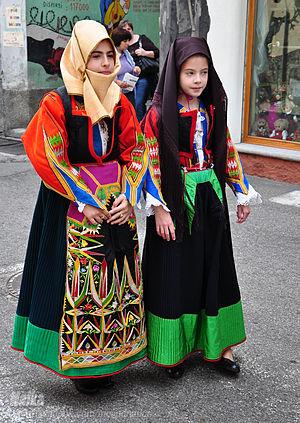
Les Sardes constituent un peuple d'Europe du Sud originaire de la Sardaigne, île de la Méditerranée occidentale et région autonome à statut spécial d’Italie.